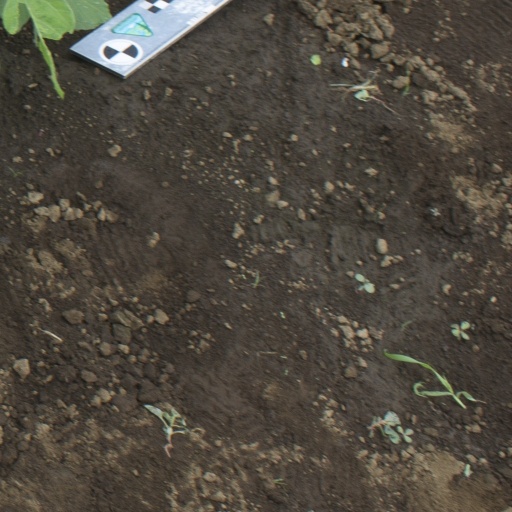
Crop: soybean